Rhodesian Armoured Corps

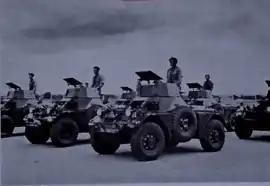
Ferret scout cars attached to A Squadron, 1963

After World War II, the SRRR was reorganised as an armoured car regiment equipped with T17E1 Staghound and Marmon Herrington armoured cars. It was renamed the Southern Rhodesian Armoured Car Regiment (SRACR) in December 1948. The regiment was led by Lieutenant Colonel C.V. King for much of the following decade, and although it continued to undergo periodic retraining sessions, it was largely inactive by the end of the 1950s. In 1961, the Federation of Rhodesia and Nyasaland initiated a thorough reorganisation of the armed forces, and the SRACR was incorporated into a single federal armoured car squadron. The SRACR shared a base with the RLI and was commanded by a Major P.F. Miller during this time. Due to the Congo Crisis in the neighbouring Democratic Republic of the Congo, the SRACR was briefly deployed to the Ndola for border security operations. During this period regimental colours in cerise and old gold were adopted, commemorating its longstanding affiliation with the 11th Hussars. At some point, the SRACR also received Ferret armoured cars to replace the ageing Marmon-Herrington.